FC Südtirol

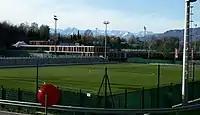
The FCS Center in Eppan, near Bolzano.

The FCS Center is the training center of the team, located in Rungg-Maso Ronco (Eppan), 9 km away from downtown Bolzano.